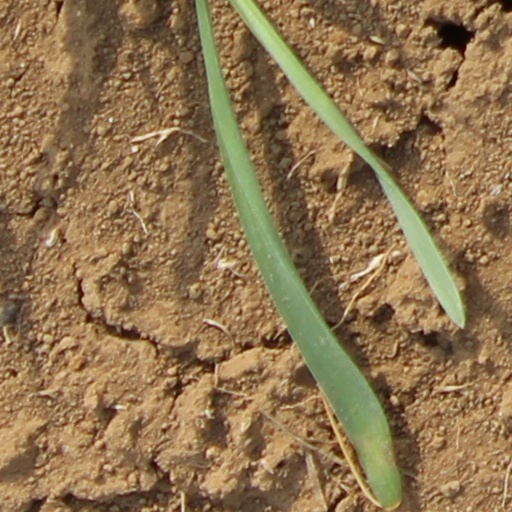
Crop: wheat